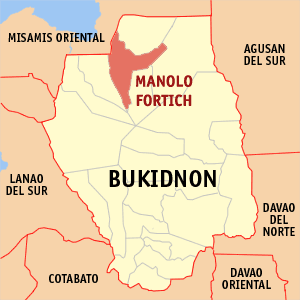
Manolo Fortich est une municipalité de la province de Bukidnon, aux Philippines.